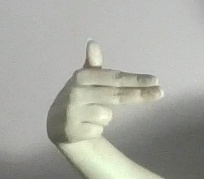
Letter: ghain